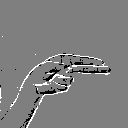
ASL letter: h